Harley Race

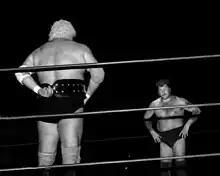
Dusty Rhodes prepares to face Race (in the background) in 1979.

Race jumped between National Wrestling Alliance territories in the early 1970s, renewing his rivalry with Funk in Amarillo, Texas and winning a regional title. He was seen as a gifted territorial wrestler, not quite ready for the worldwide spotlight, until 1973. In Kansas City, he did very well teaming with Roger "Nature Boy" Kirby. As a singles wrestler, he held the NWA Missouri Heavyweight Championship as well as the Mid-Atlantic version of the NWA United States Heavyweight Championship. He also started what would be many tours to Japan in All Japan Pro Wrestling where he faced Giant Baba. He worked with All Japan from 1973 to 1989. He frequently wrestled for the Kansas City-based Central States Wrestling.